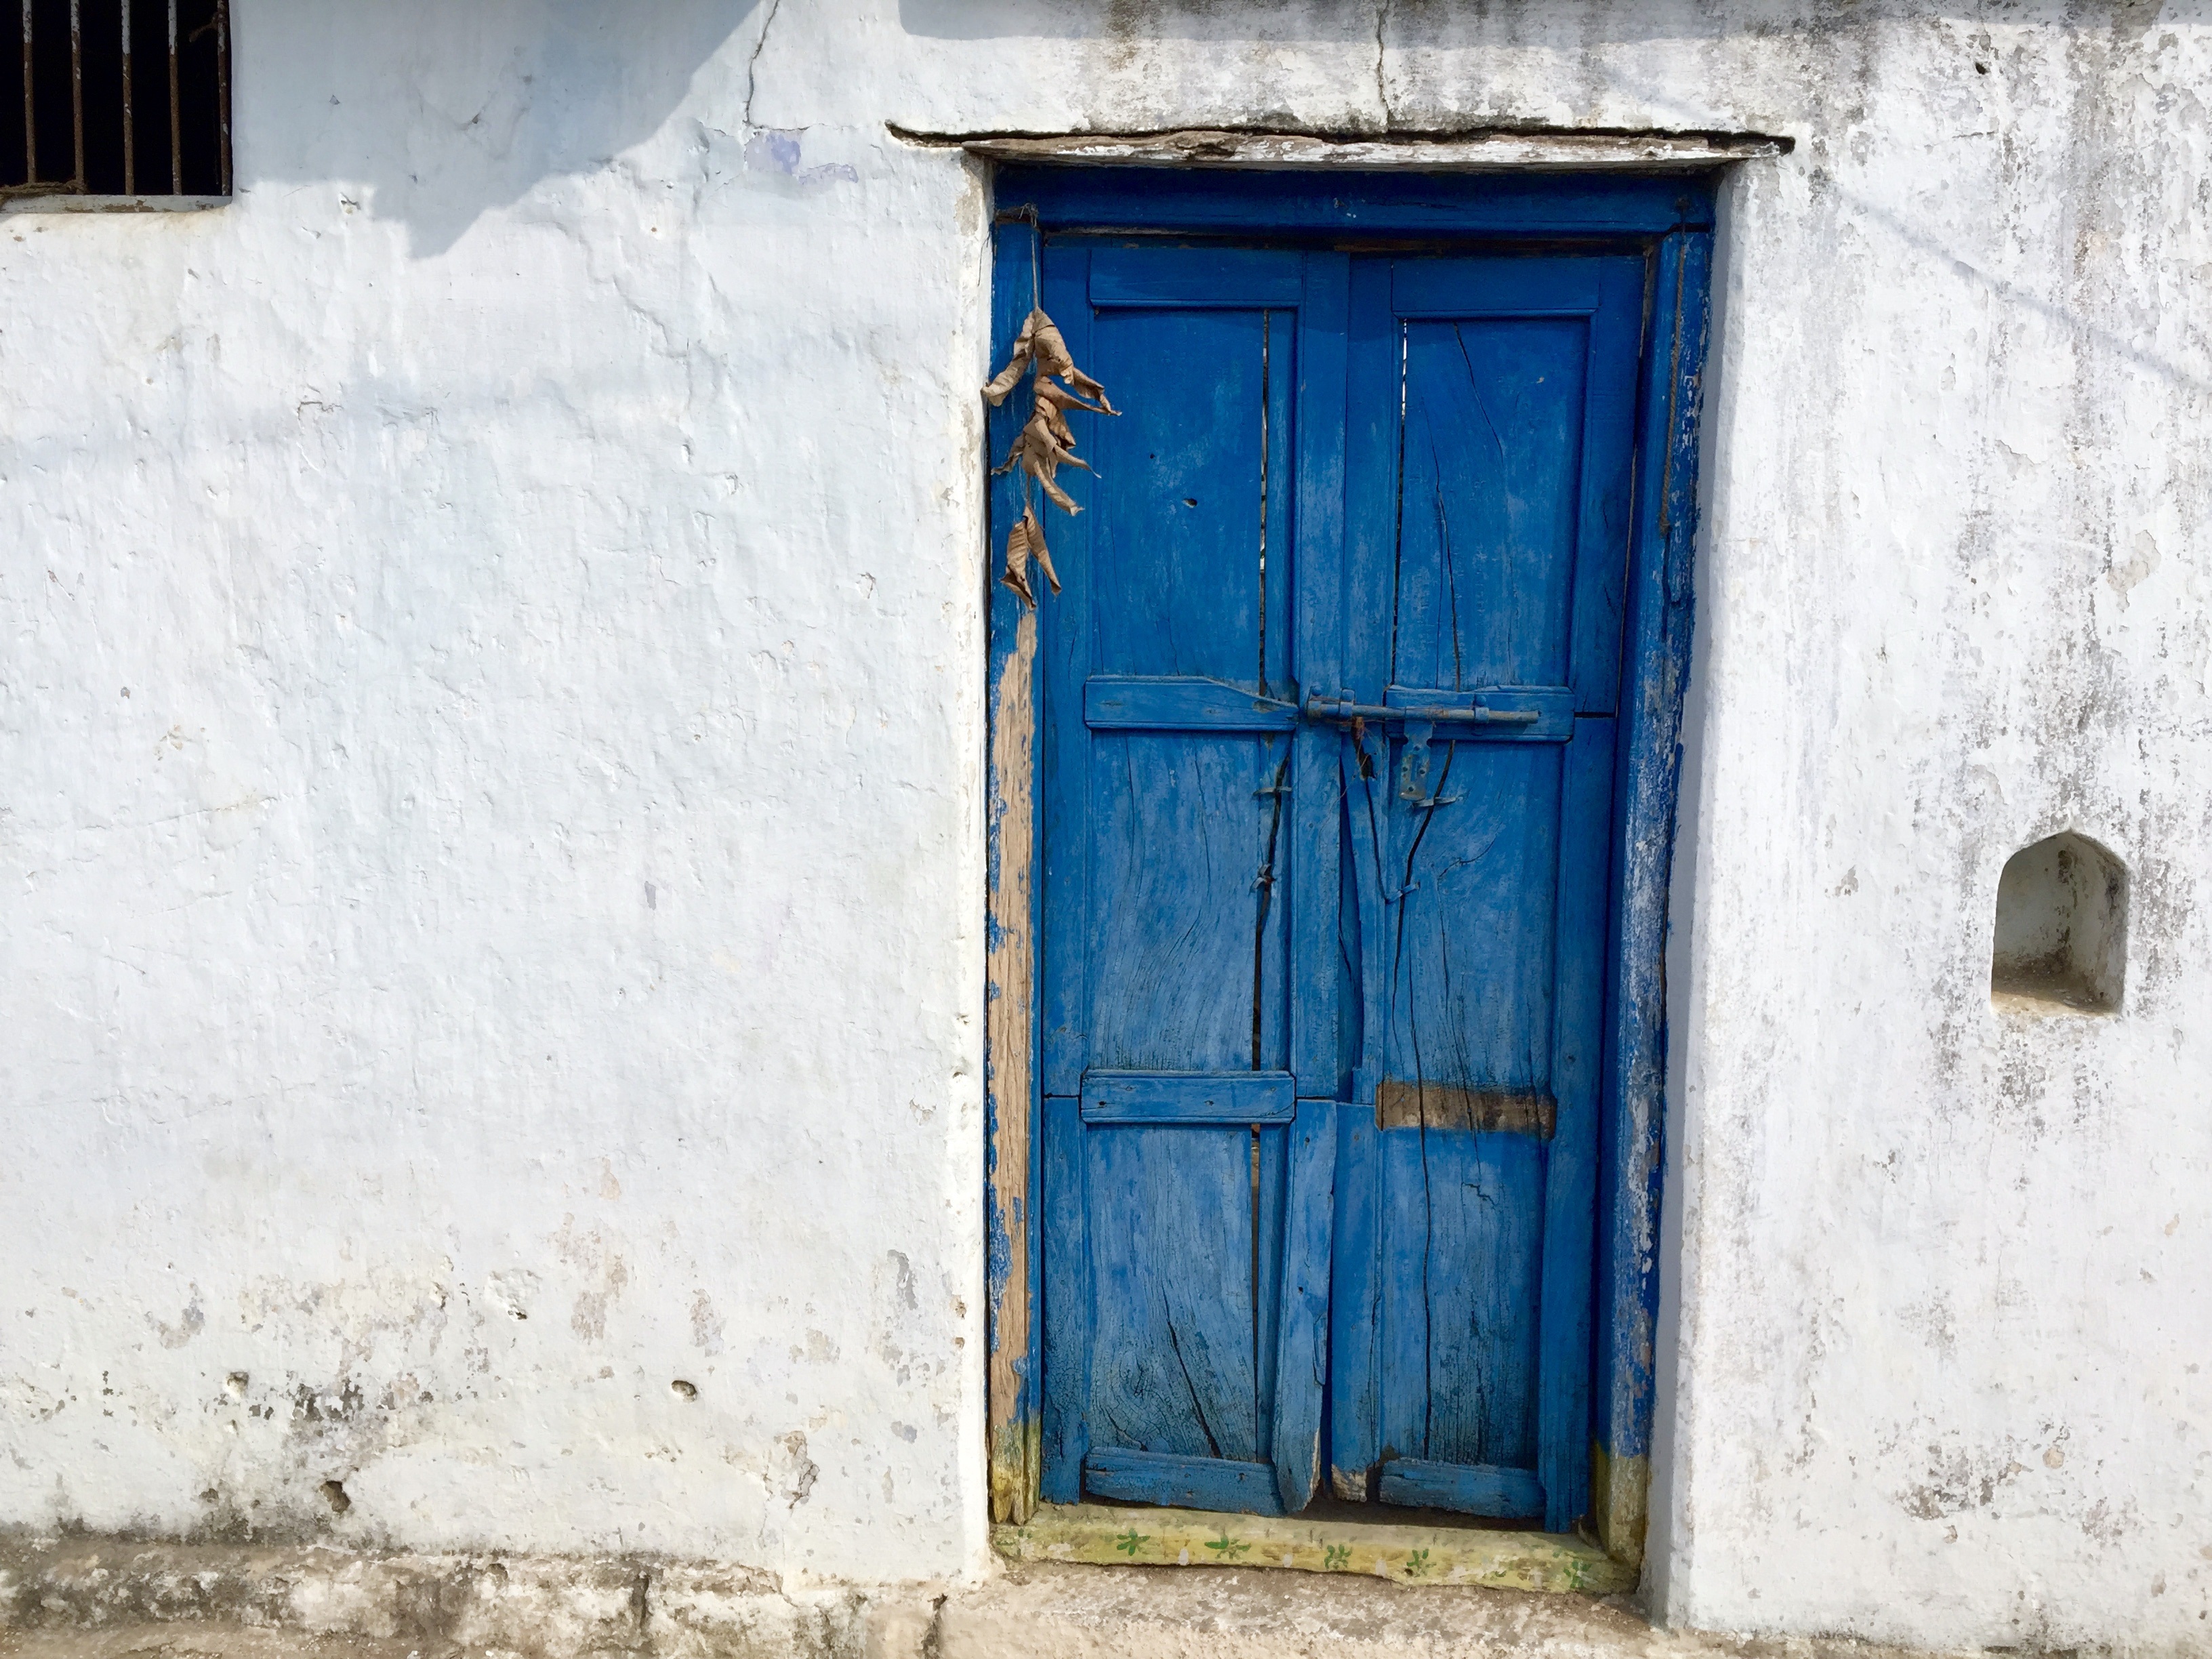
wood, house, window, old, wall, entrance, color, facade, blue, door, doorway, front, urban area